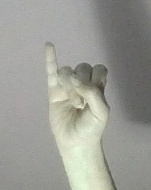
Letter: meem